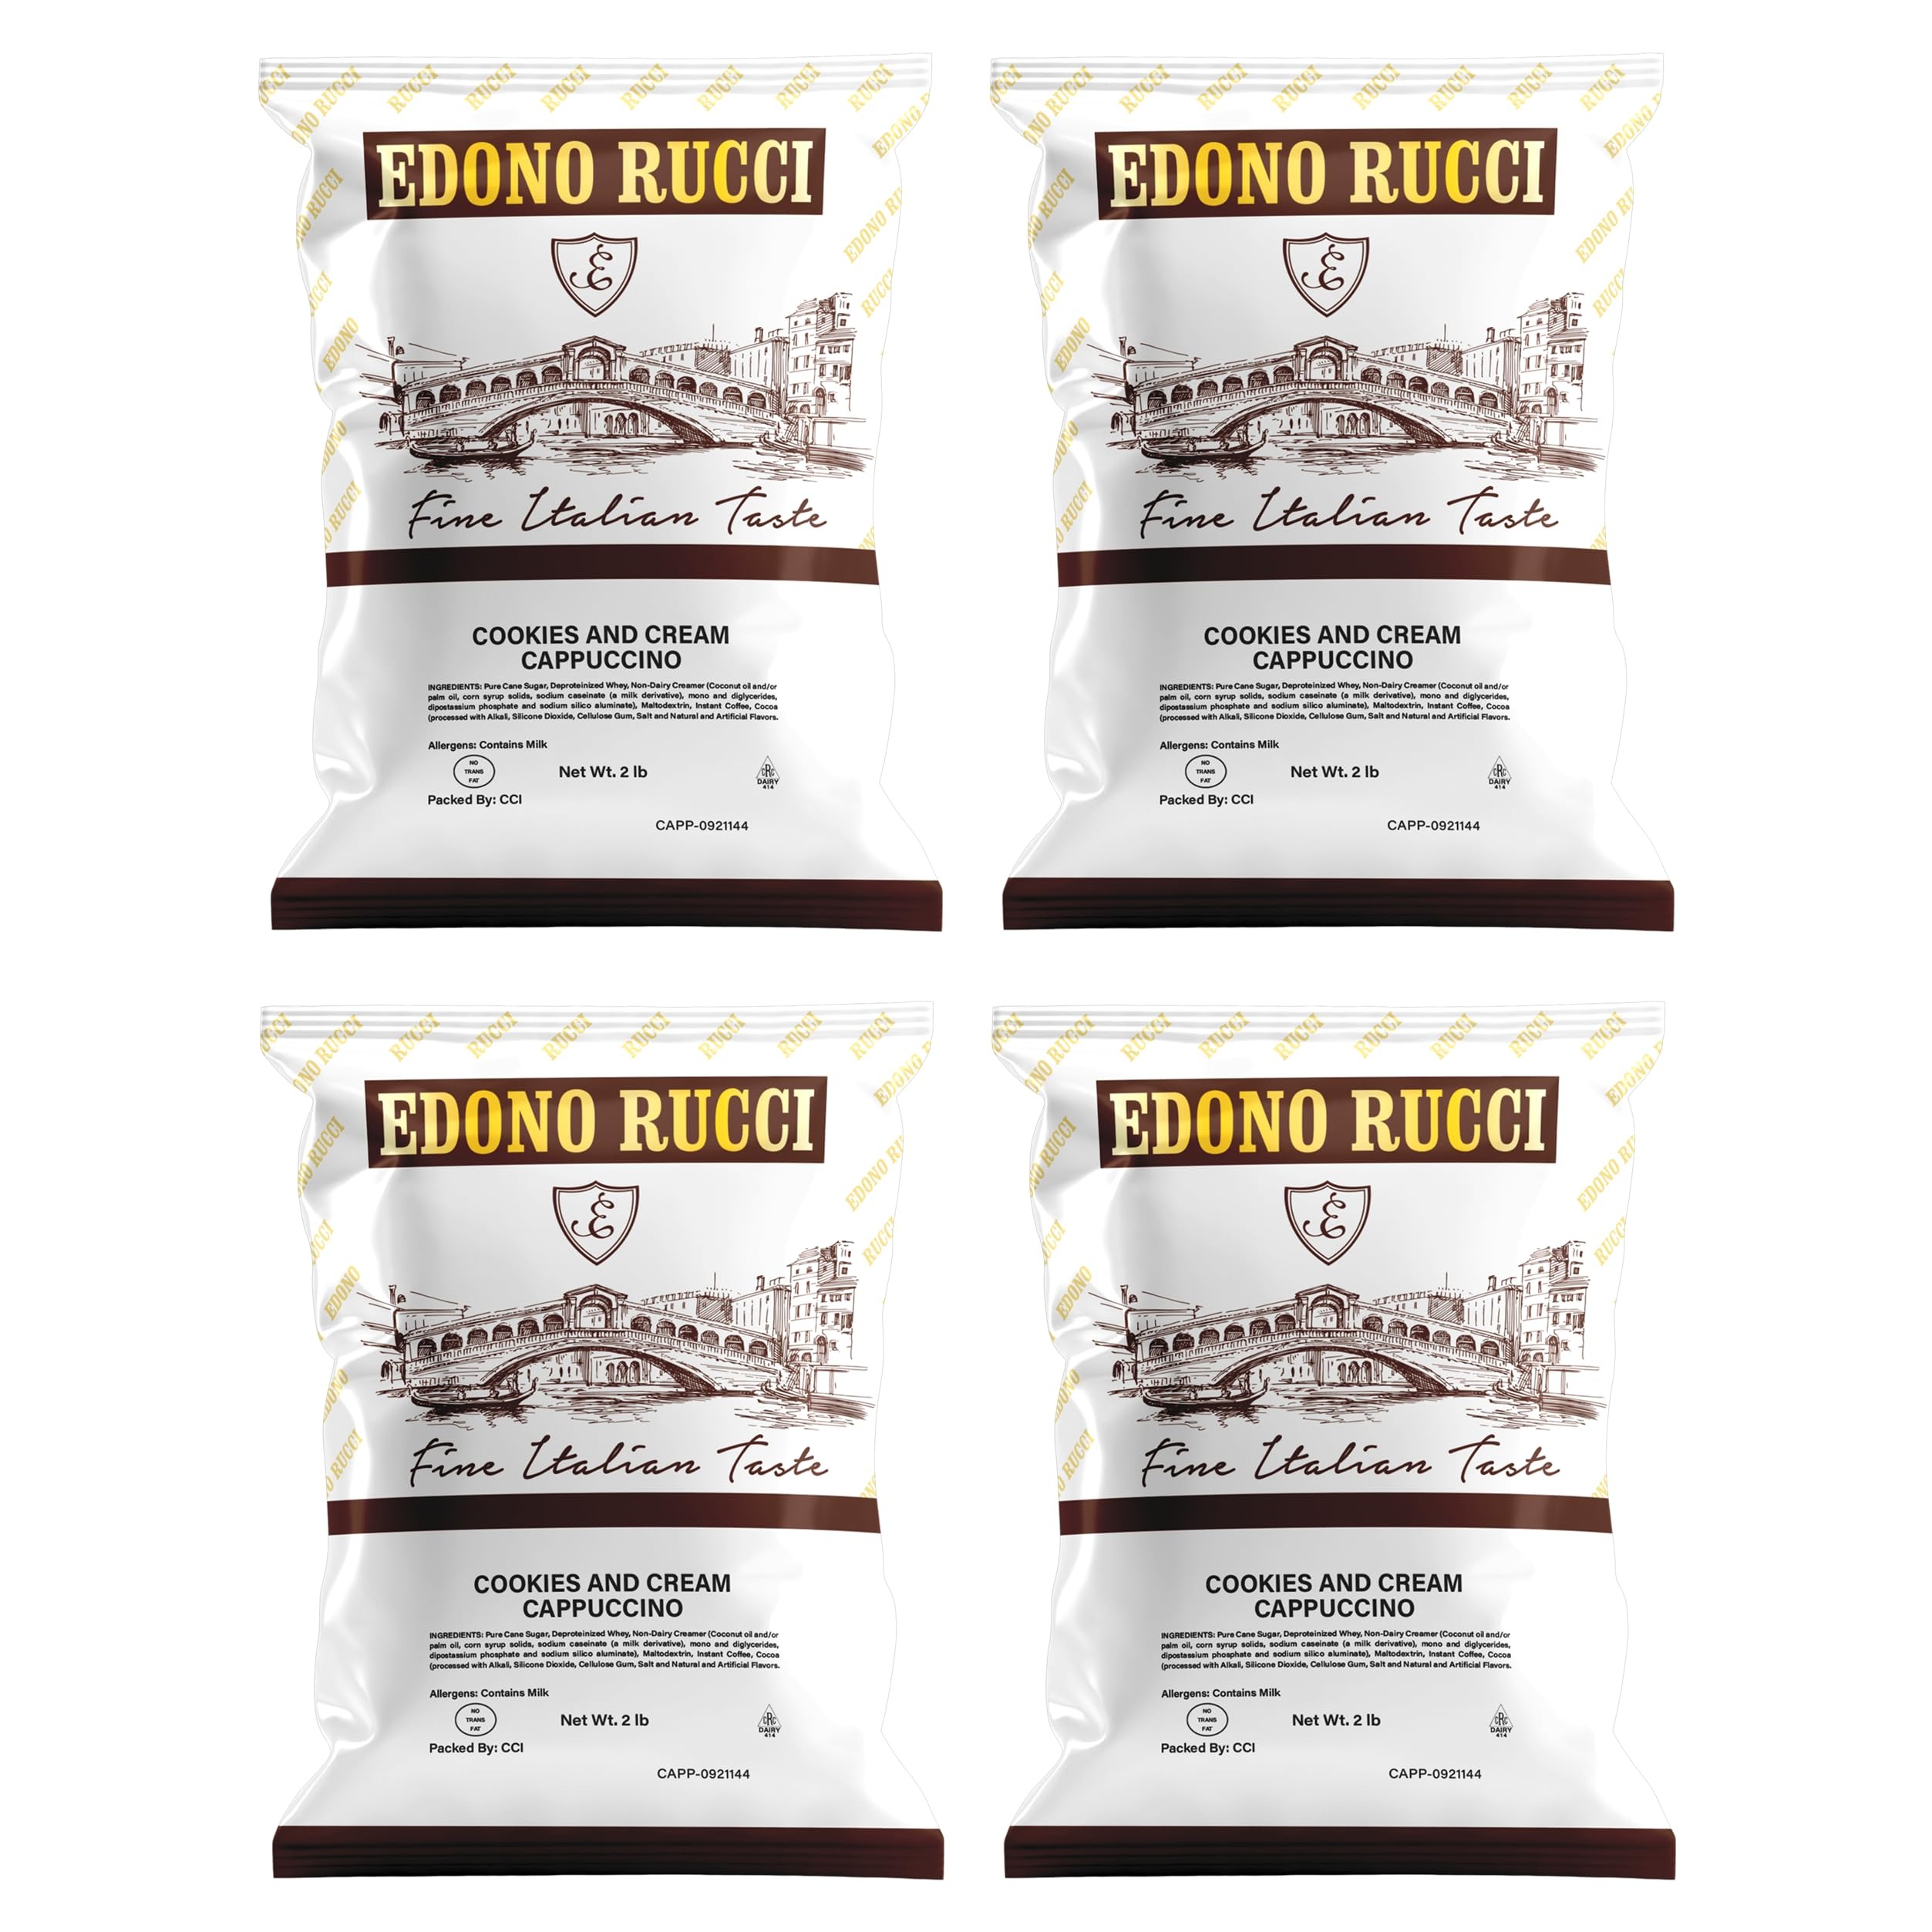
Item Name: Edono Rucci Cookies and Cream Cappuccino Mix – Smooth & Sweet, 4 Bags (2lbs Each)
Bullet Point 1: Flavorful & Smooth: A rich blend of cookies and cream in every cup.
Bullet Point 2: Easy to Prepare: Mix 1–2 tablespoons with 6 oz hot water or milk for a creamy beverage.
Bullet Point 3: Convenient Format: Enjoy in cafés, offices, or at home—works in machines or by hand.
Bullet Point 4: Generous Yield: Each 2 lb bag makes approx. 29 servings based on 6 oz cup size.
Bullet Point 5: Versatile Enjoyment: Serve hot, iced, or blended for café-style drinks anytime.
Product Description: Experience the indulgent flavor of Edono Rucci Cookies and Cream Cappuccino Mix. This premium powdered blend is crafted to deliver a smooth, café-style drink with every cup. Perfect for at-home enjoyment, office use, or commercial cappuccino machines. Each bag offers a rich taste that captures the essence of cookies and cream, delivering comfort and satisfaction in every sip.
Value: 32.0
Unit: Ounce

Price: 40